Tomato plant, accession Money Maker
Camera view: horizontal (90 deg, fisheye); turntable rotation: 180 degrees
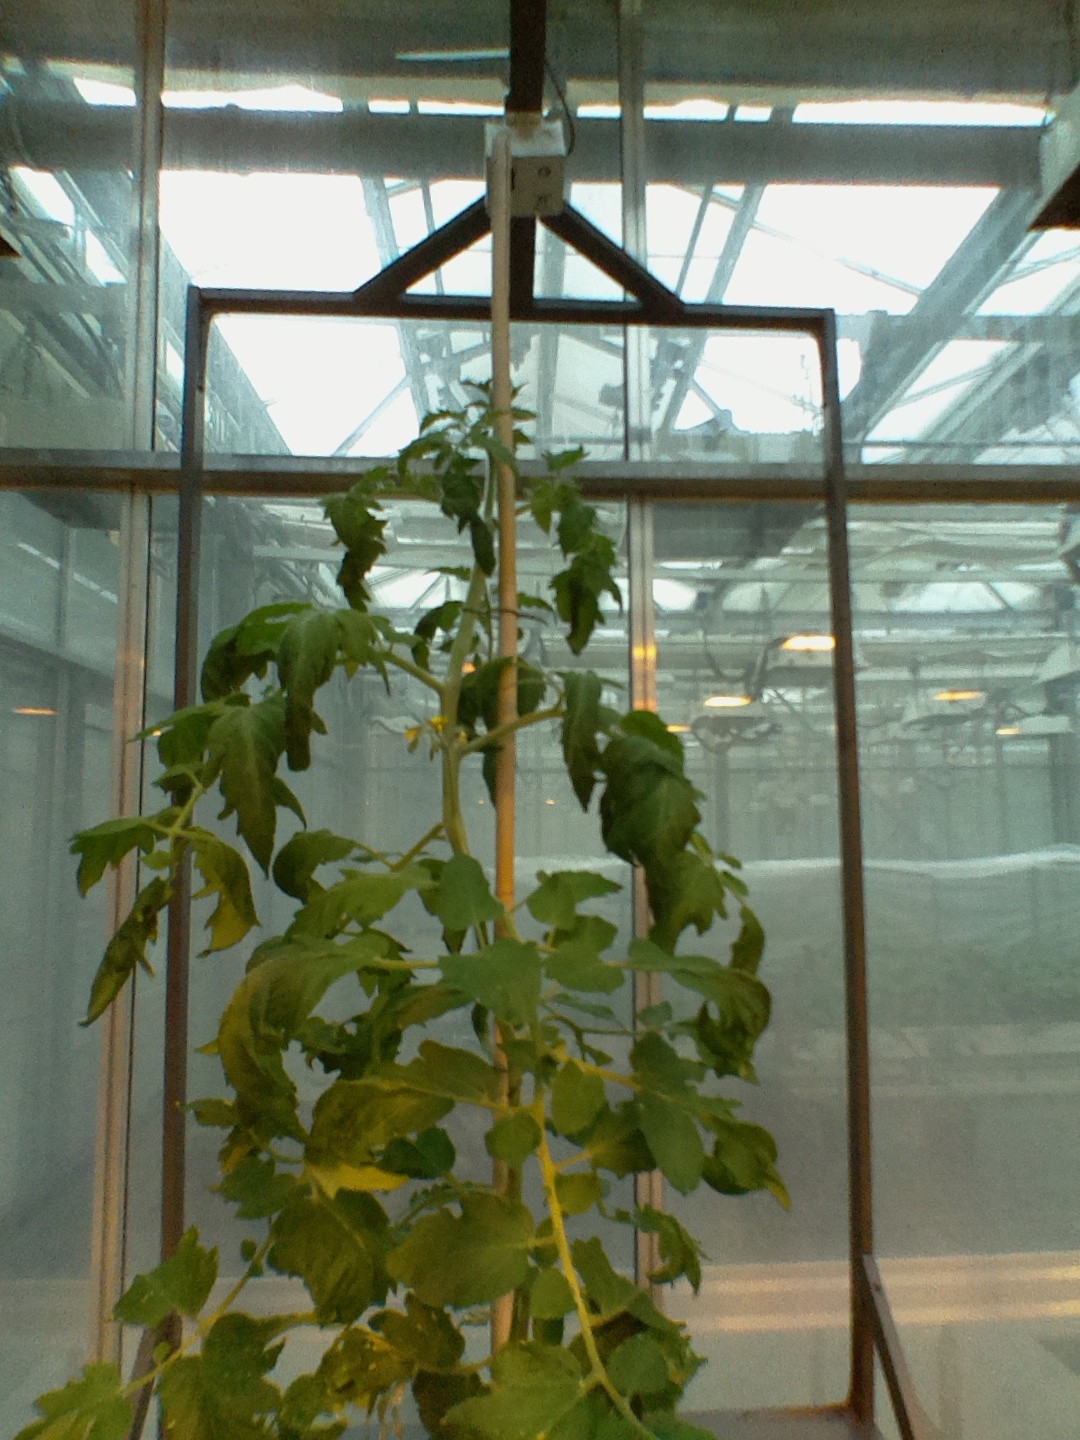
BBCH growth stage 62: 20%-30% of flowers open